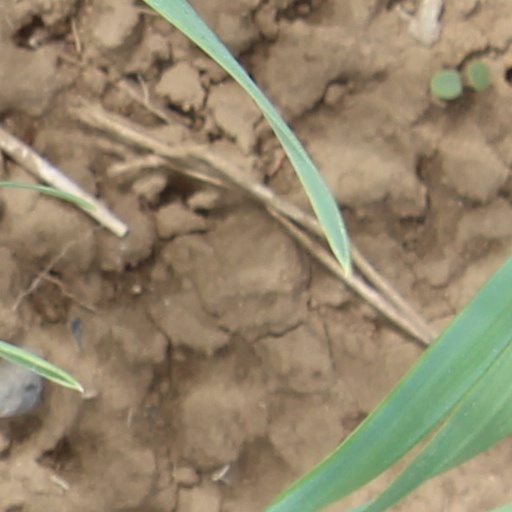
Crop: wheat